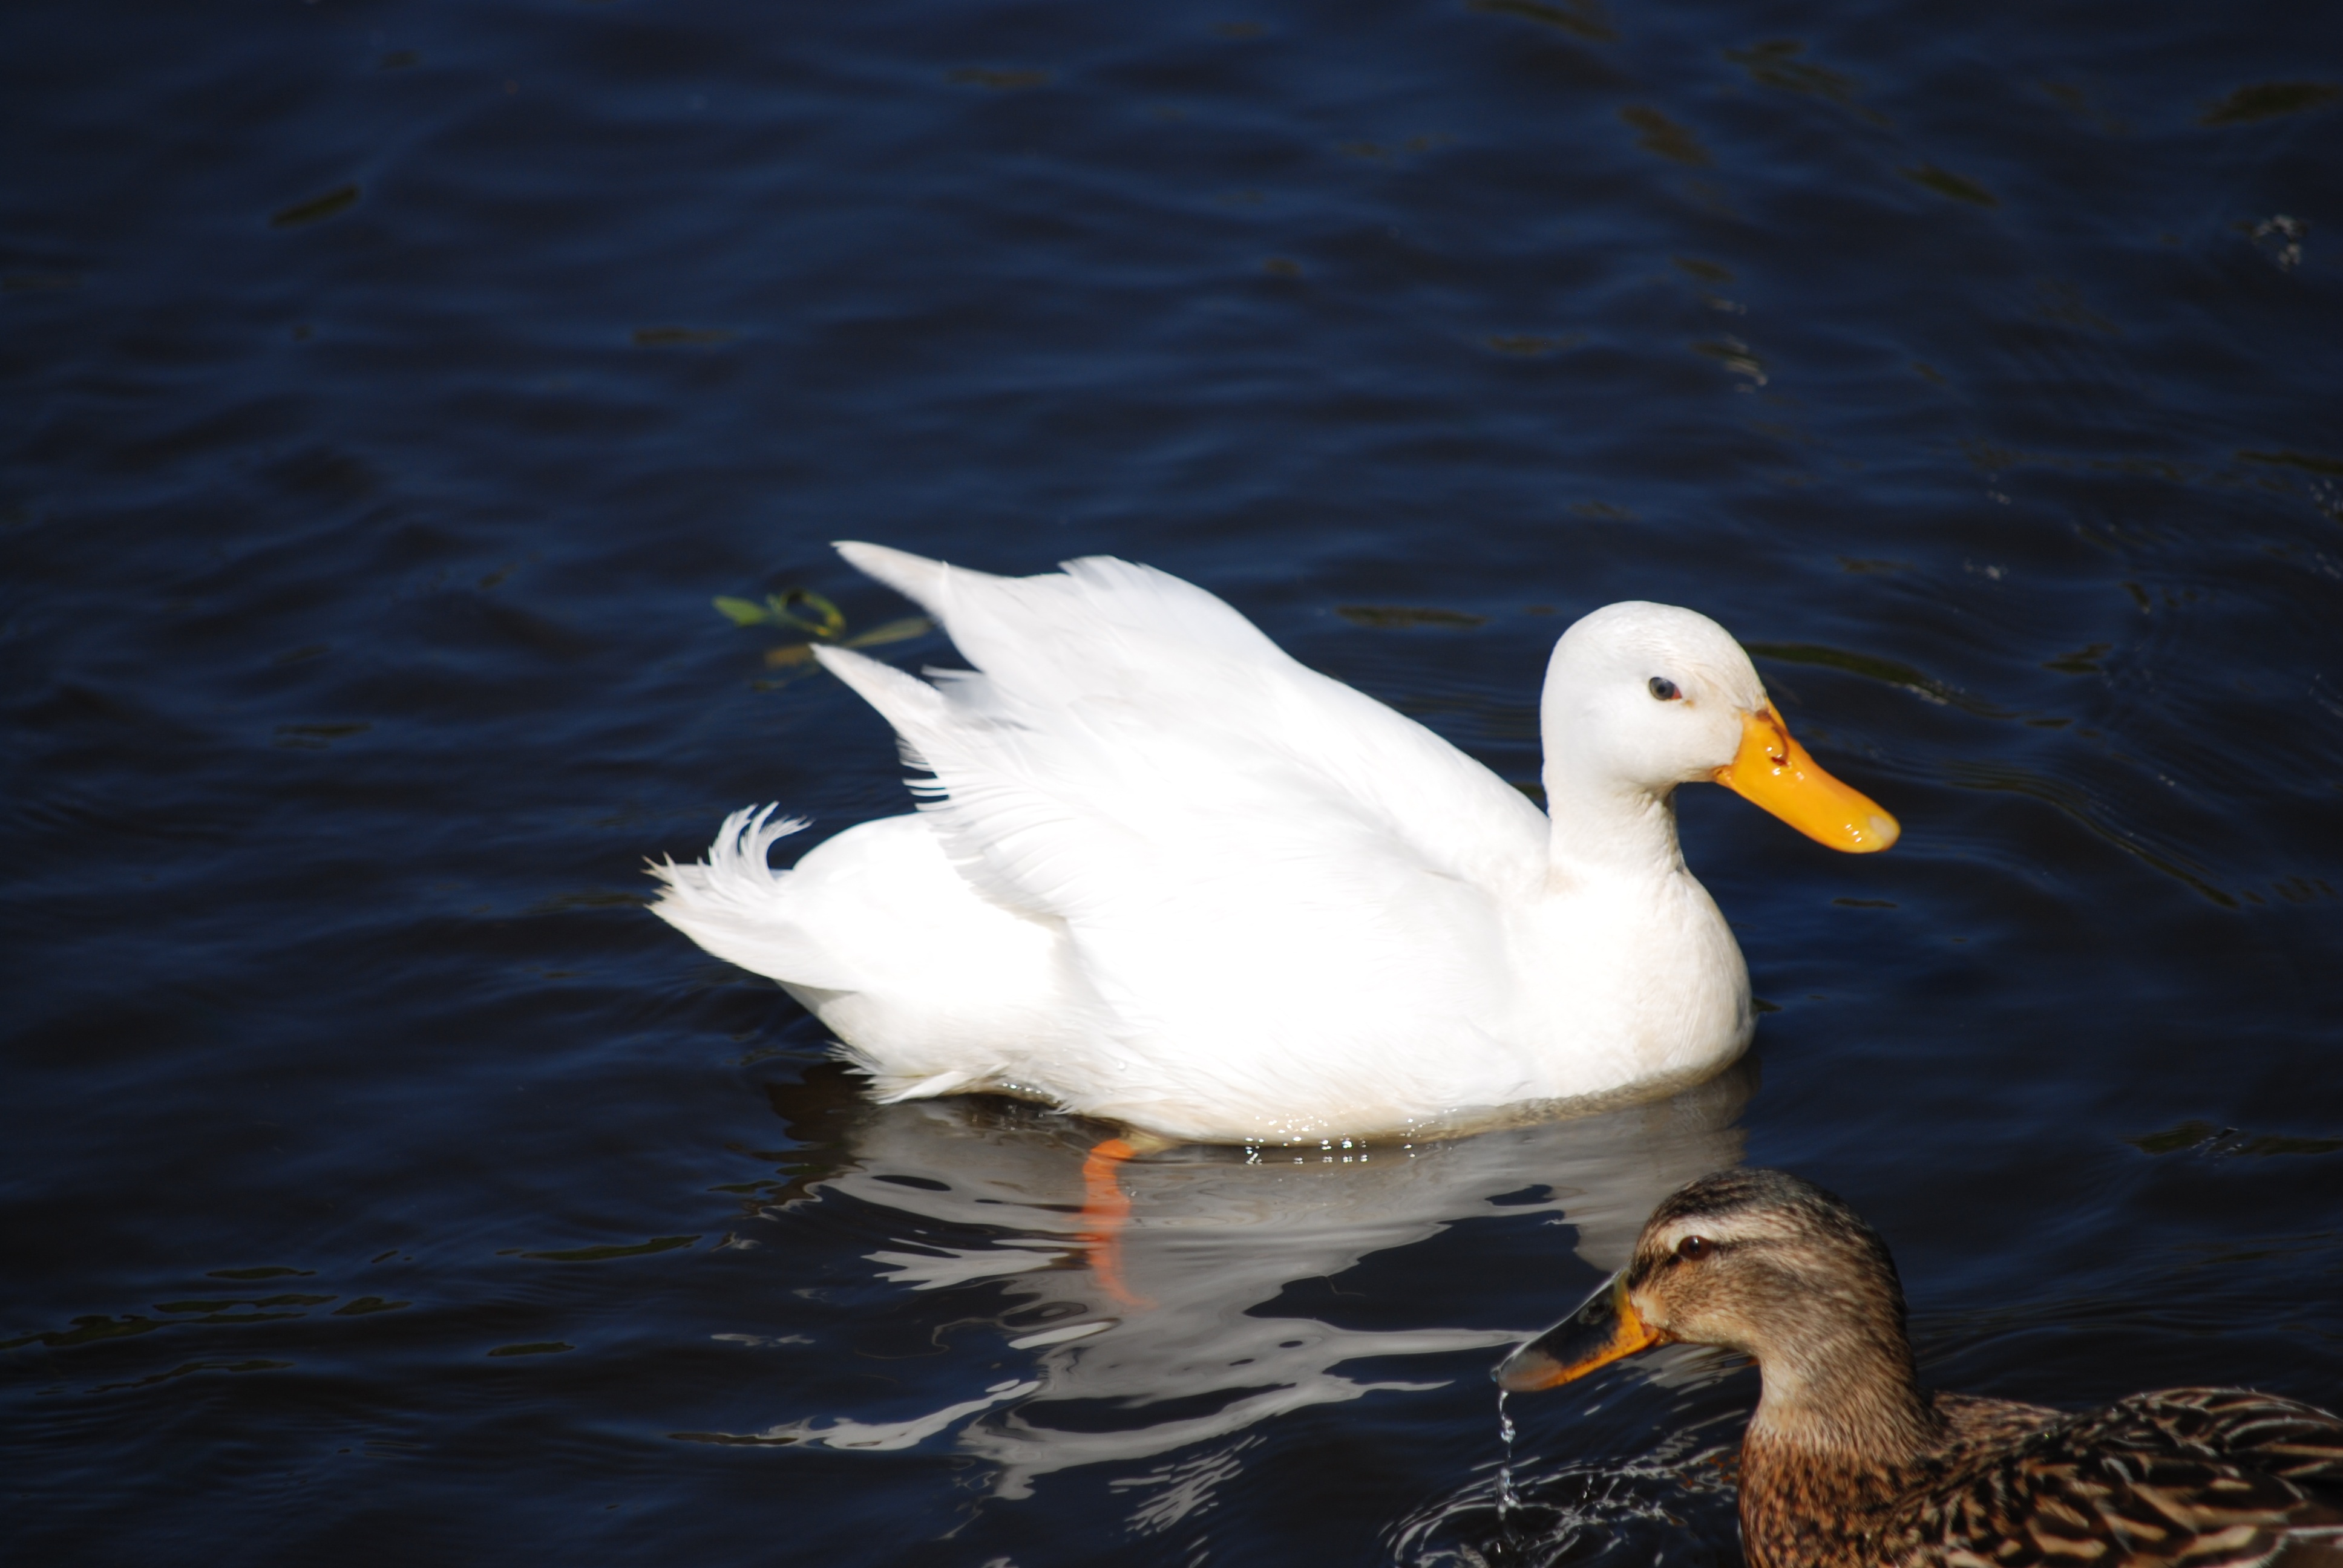
water, bird, wing, white, beak, fauna, duck, vertebrate, waterfowl, species, water bird, canard, ducks geese and swans, seaduck